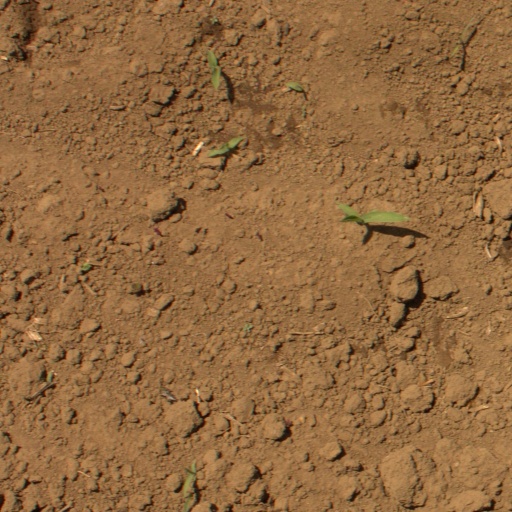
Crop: Jerusalem artichoke